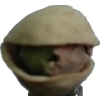
Label: pistachio